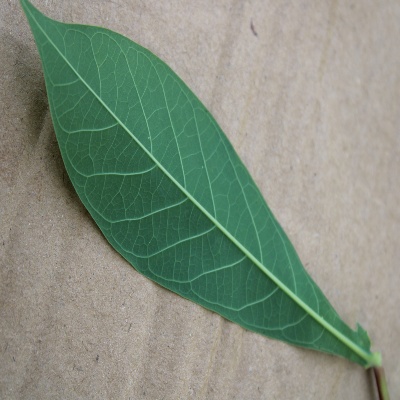
Crop: Cassava
Condition: healthy